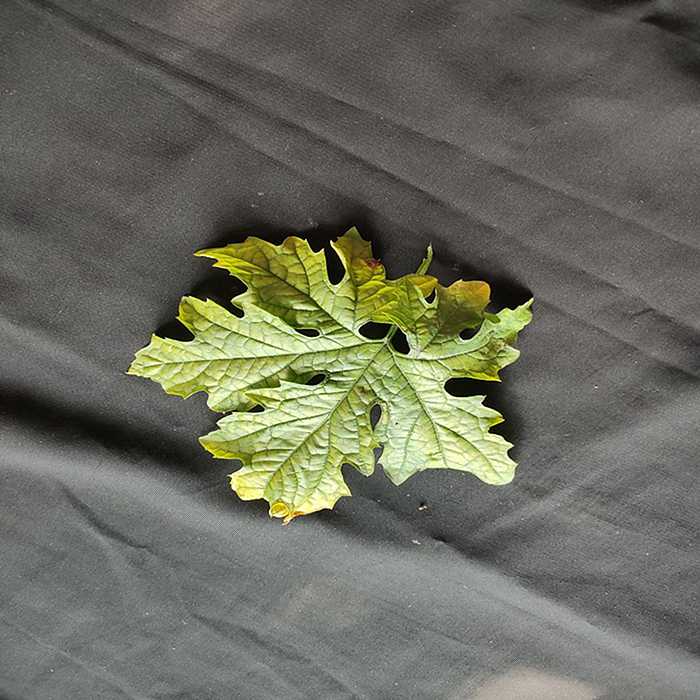
Plant: Bitter Gourd
Label: Mosaic virus